2008 Kosovo declaration of independence

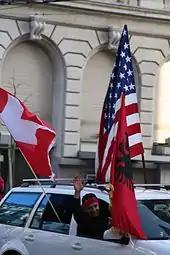
People celebrating Kosovo's declaration of independence in Lausanne, Switzerland, with their car holding the Swiss, Albanian, and American flags

United States president George W. Bush welcomed the declaration of independence as well as its proclamation of friendship with Serbia, stating: "We have strongly supported the Ahtisaari plan [implying Kosovo's independence …]. We are heartened by the fact that the Kosovo government has clearly proclaimed its willingness and its desire to support Serbian rights in Kosovo. We also believe it's in Serbia's interests to be aligned with Europe and the Serbian people can know that they have a friend in America."